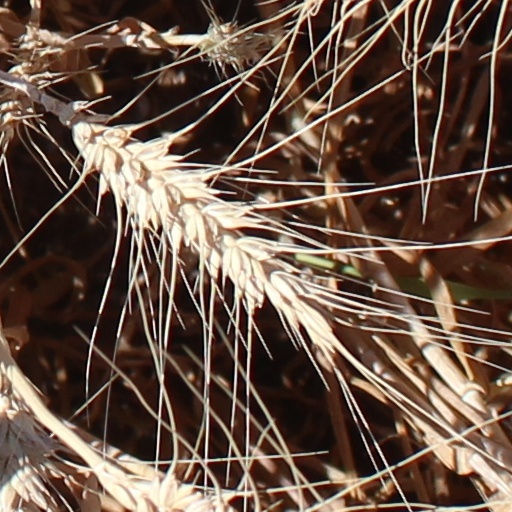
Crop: wheat